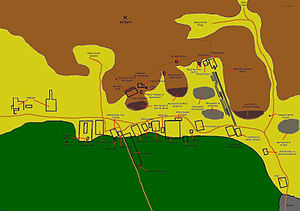
Theben (Egypten) / Vigtige arkæologiske steder i Theben
Kort over det Thebiske Nekropolis.
"Theben er den græske betegnelse for det oldegyptiske niwt ""By"" og niwt-rst "" Sydlige By"". Byen findes ca. 800 km syd for Middelhavet, på den østlige side af Nilen. Theben var hovedstaden i Waset, det fjerde øvre-egyptiske nome. I moderne tid opfattes gravkamrene og gravene på vestbredden som værende en del af Theben. Byen var Egyptens hovedstad i en periode i det Elvte Dynasti, og det meste af det Attende Dynasti, selv om selve administrationen højst sandsynligt forblev i Memphis i det meste af perioden. Med det Nittende Dynasti flyttede regeringen til Nildeltaet. Dens arkæologiske efterladenskaber er et imponerende vidnesbyrd om den egyptiske civilisation, da den var på sit højeste.